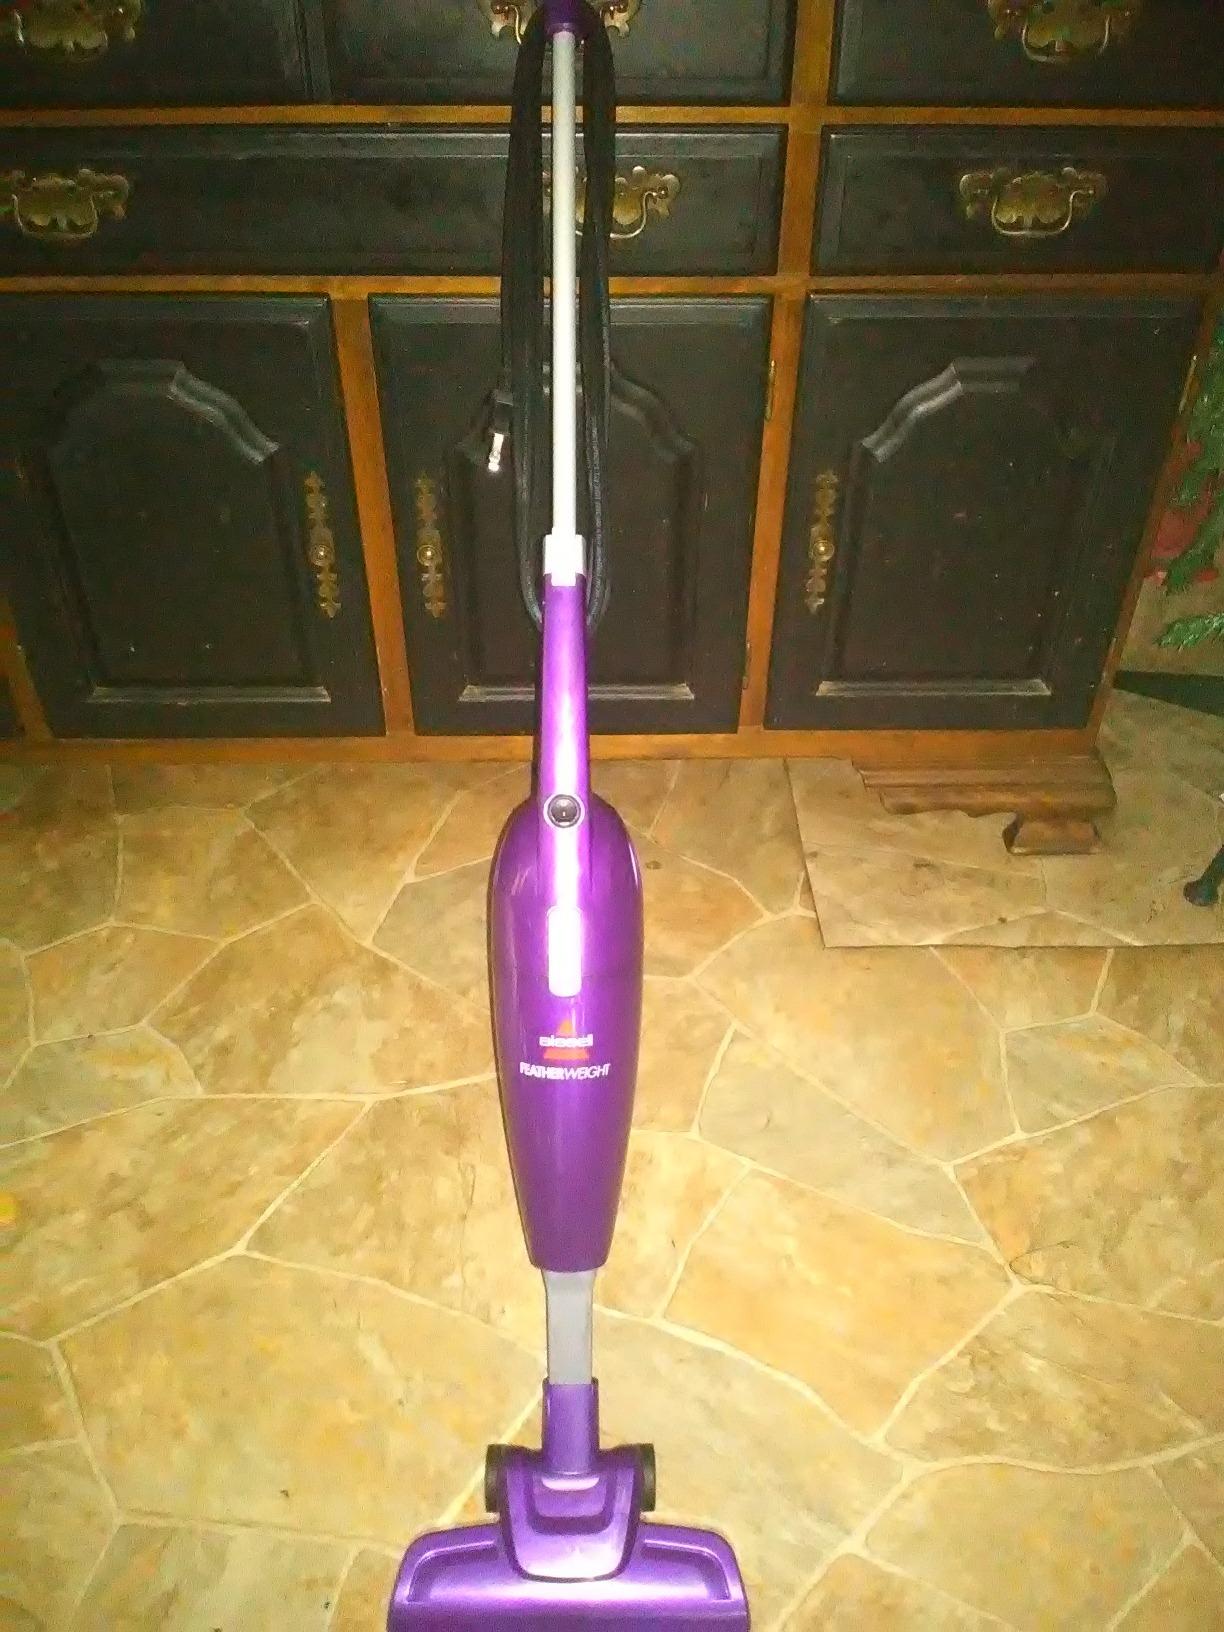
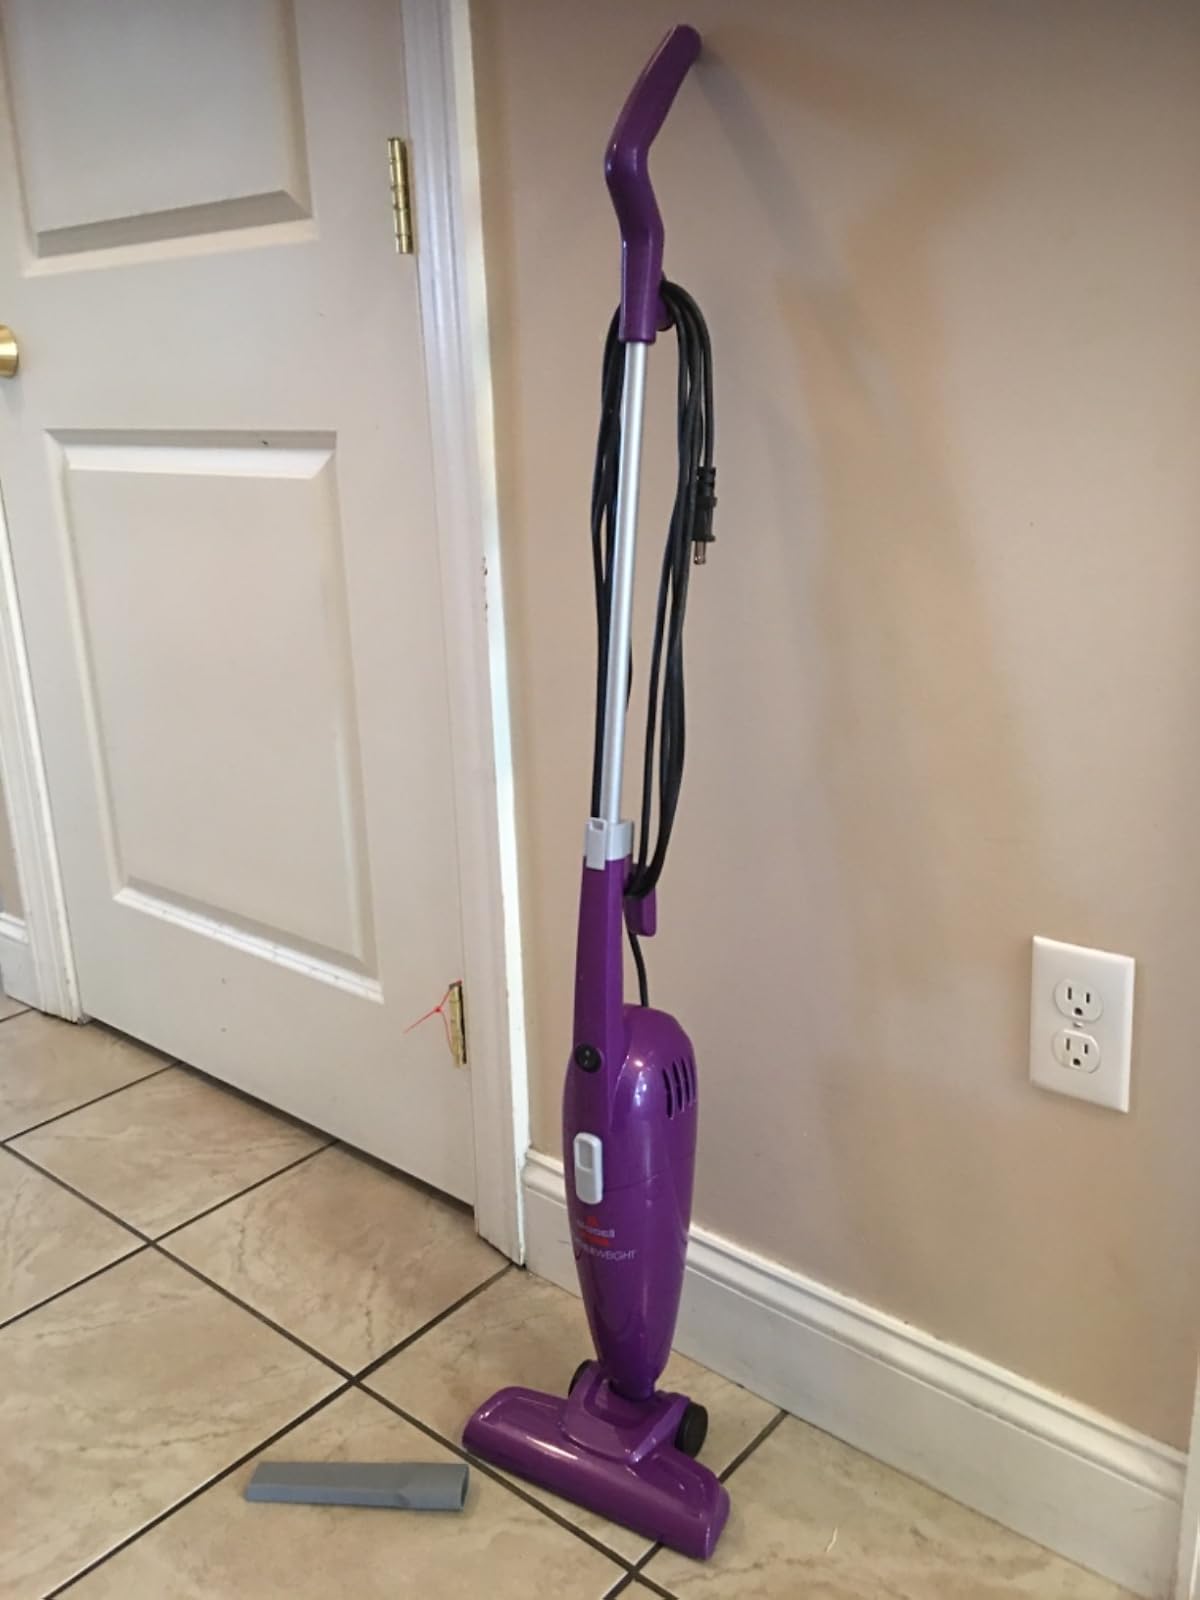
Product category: items_vacuum
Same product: yes